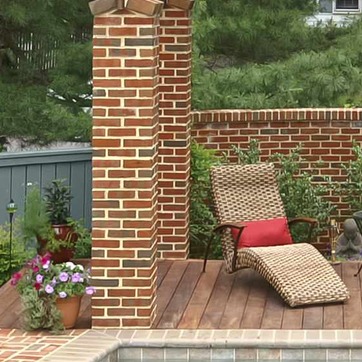
Material: brick